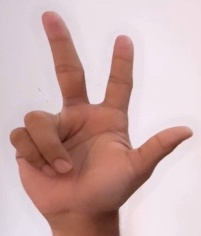
ASL sign: 3